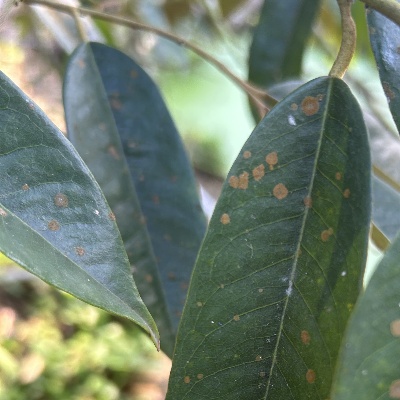
Label: Leaf_Algal